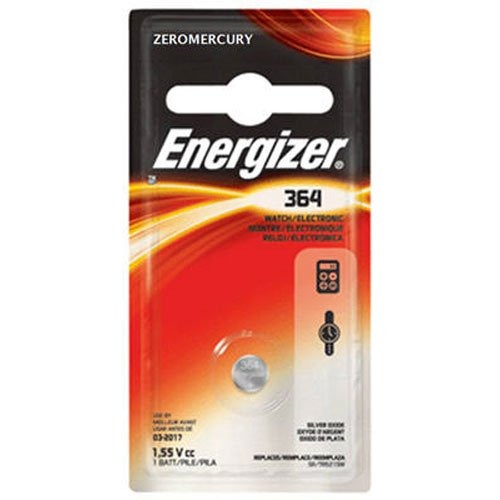
Item Name: Energizer 364BPZ Zero Mercury Battery - 1 Pack
Bullet Point 1: 1.55v
Bullet Point 2: Silver Oxide
Bullet Point 3: Zero Mercury
Value: 1.0
Unit: Count

Price: 5.66